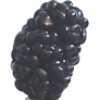
Label: mulberry